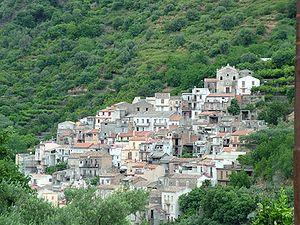
Itala est une commune italienne de la province de Messine dans la région Sicile.